Sisters of Charity of the Immaculate Conception

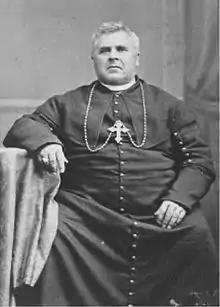
Bishop Thomas L. Connolly

Thomas-Louis Connolly was born in Cork in 1815. At the age of sixteen Thomas entered the Capuchin Novitiate, and at eighteen he was sent to Rome for intensive study and training. In 1838 he was ordained to the priesthood in the Cathedral of Lyon, France. He then returned to Ireland, where he worked as a prison chaplain in Dublin.